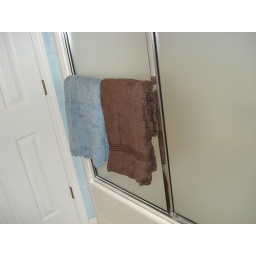
Towel set in blue bathroom